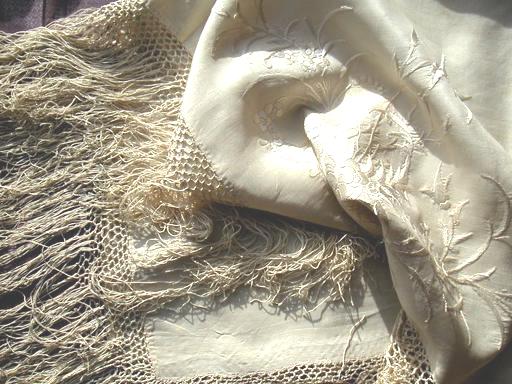
Material: fabric